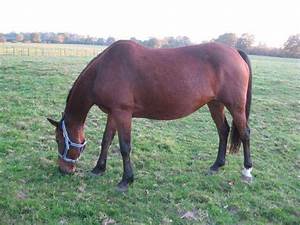
Label: cavallo